Marie Curie

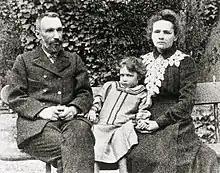
Pierre, Irène, and Marie Curie,

Their mutual passion for science brought them increasingly closer, and they began to develop feelings for one another. Eventually, Pierre proposed marriage, but at first Skłodowska did not accept as she was still planning to go back to her native country. Curie, however, declared that he was ready to move with her to Poland, even if it meant being reduced to teaching French. Meanwhile, for the 1894 summer break, Skłodowska returned to Warsaw, where she visited her family. She was still labouring under the illusion that she would be able to work in her chosen field in Poland, but she was denied a place at Kraków University because of sexism in academia. A letter from Pierre convinced her to return to Paris to pursue a PhD. At Skłodowska's insistence, Curie had written up his research on magnetism and received his own doctorate in March 1895; he was also promoted to professor at the School. A contemporary quip would call Skłodowska "Pierre's biggest discovery".